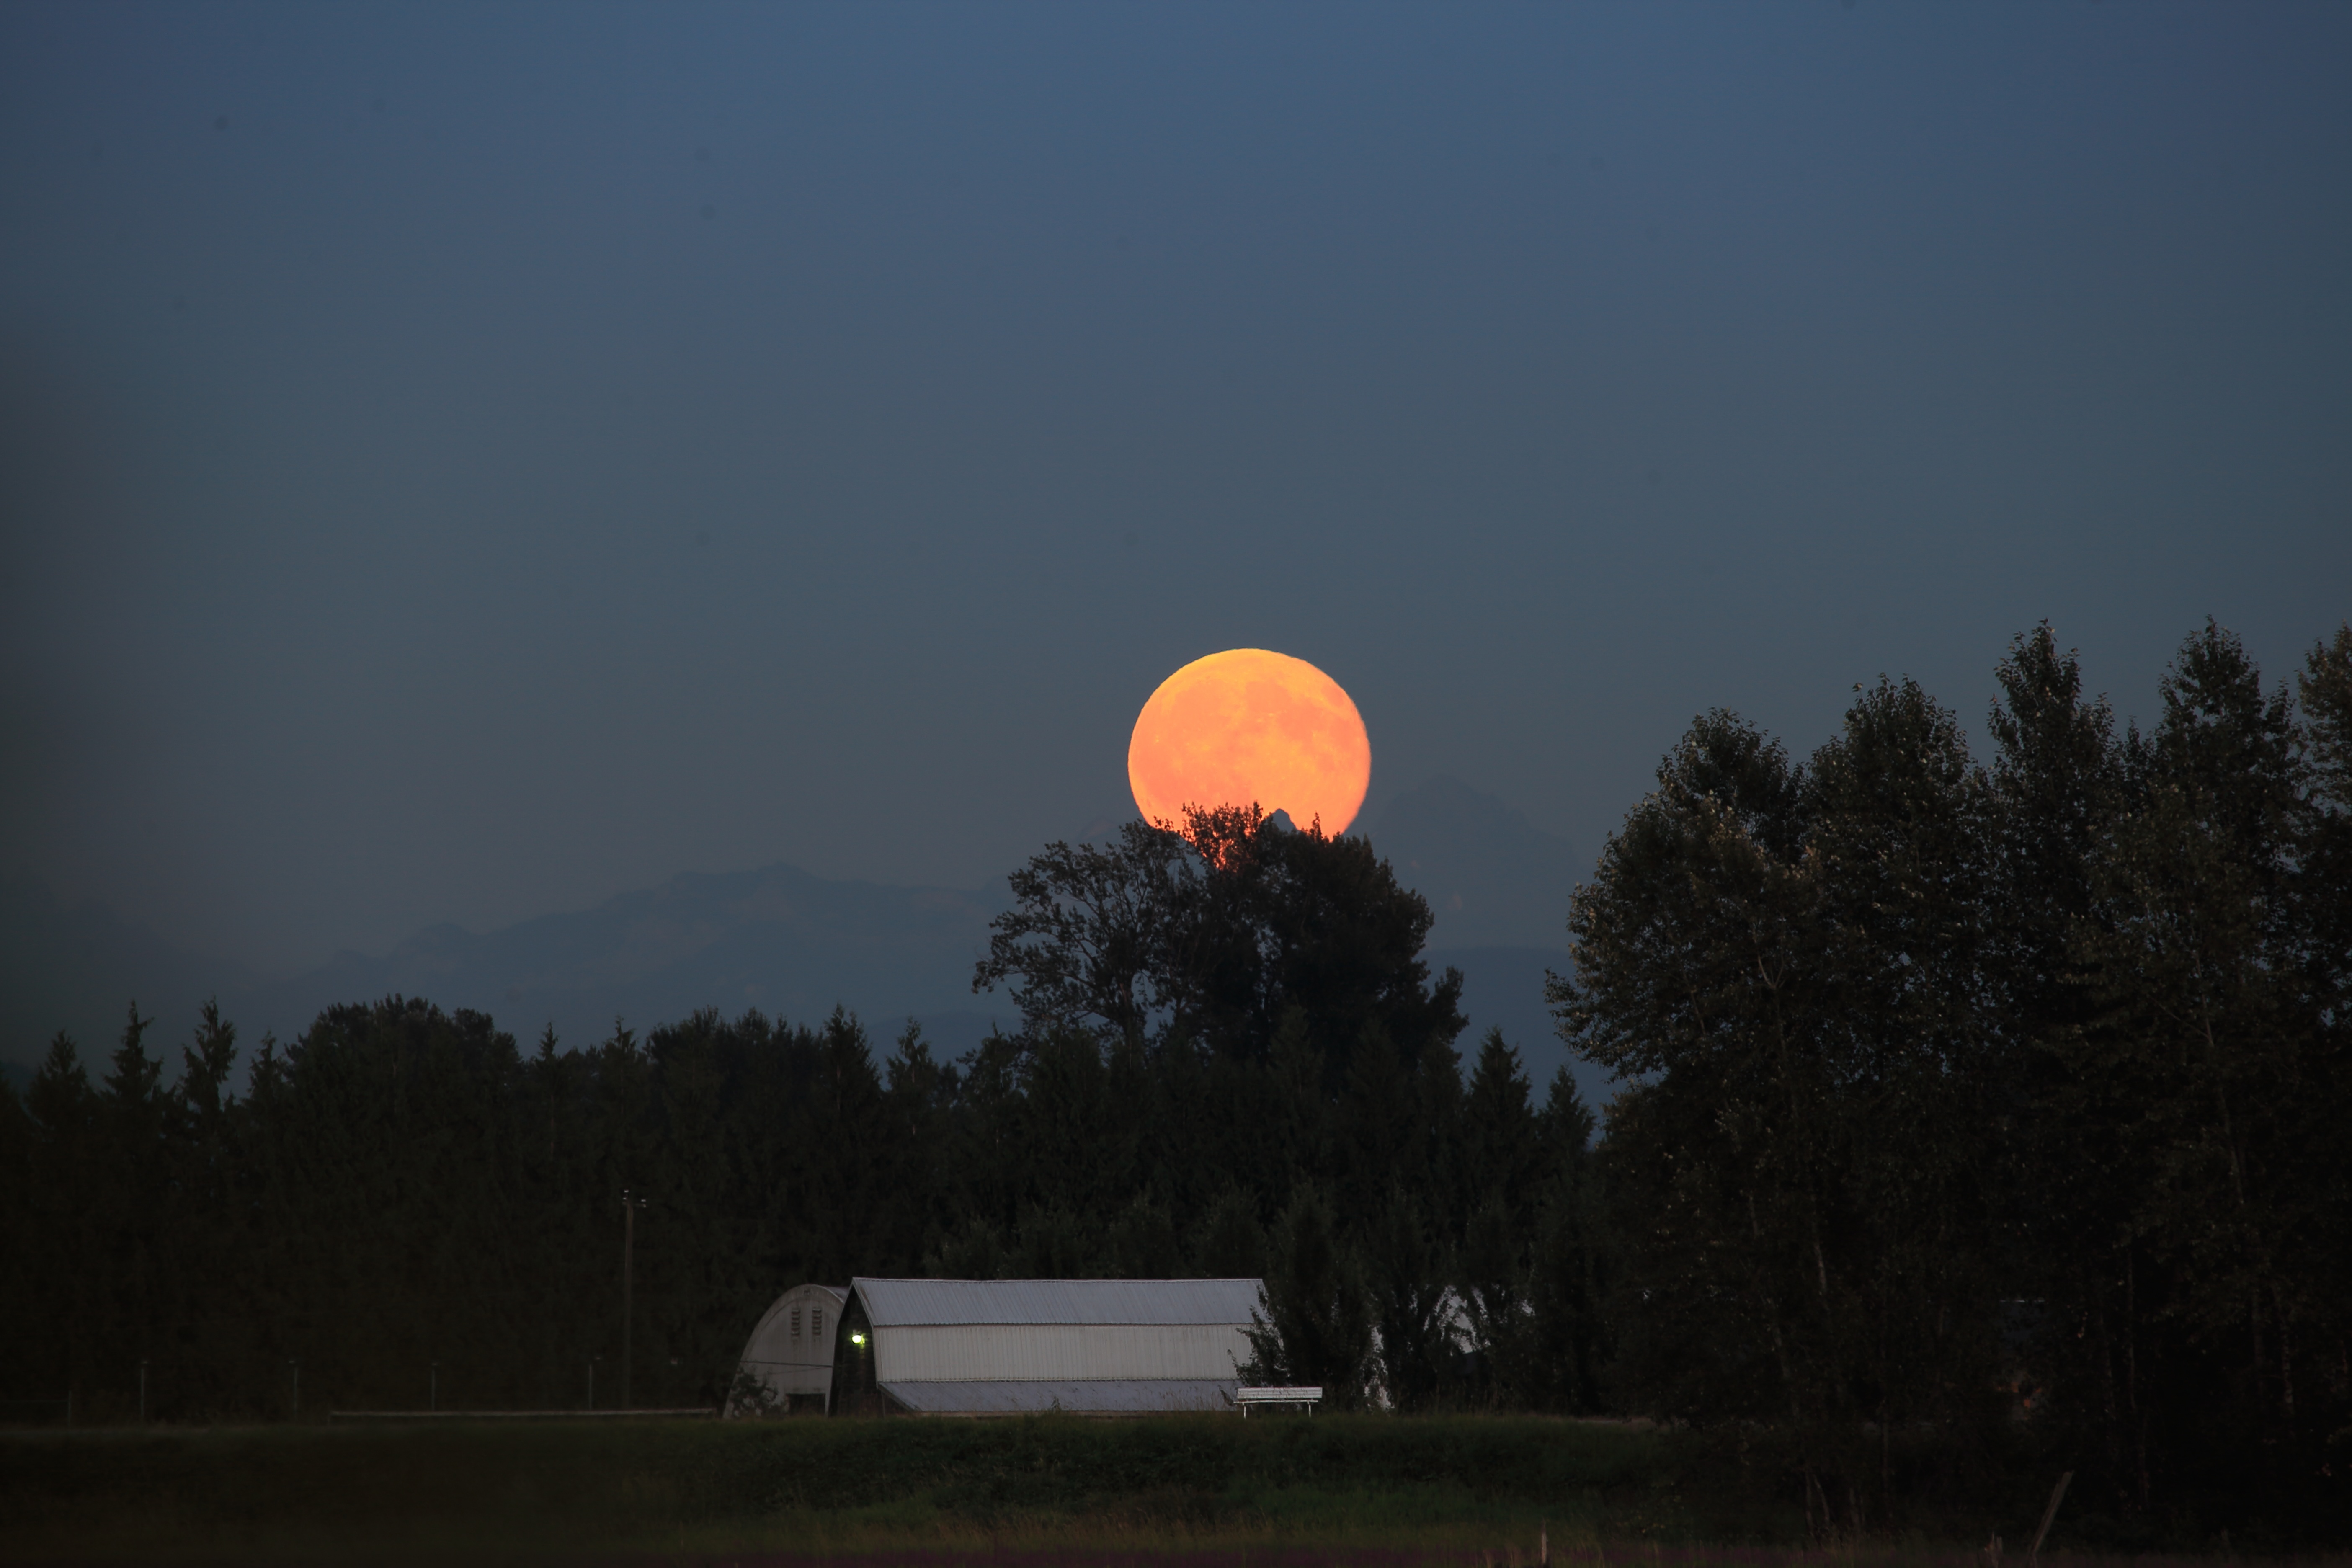
light, cloud, sky, sun, sunrise, sunset, night, morning, dawn, atmosphere, dusk, evening, moon, astronomical object, atmospheric phenomenon, atmosphere of earth